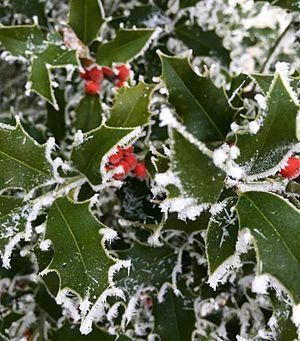
Houx sous la neige
Le houx est une espèce d'arbustes, ou de petits arbres, à feuillage persistant de la famille des Aquifoliacées, couramment cultivés pour leur aspect ornemental, notamment grâce à leurs fruits rouge vif. C'est l'une des très nombreuses espèces du genre Ilex, et la seule qui pousse spontanément en Europe.